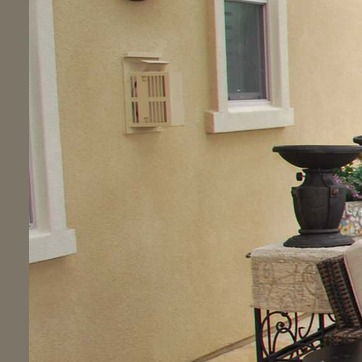
Material: painted